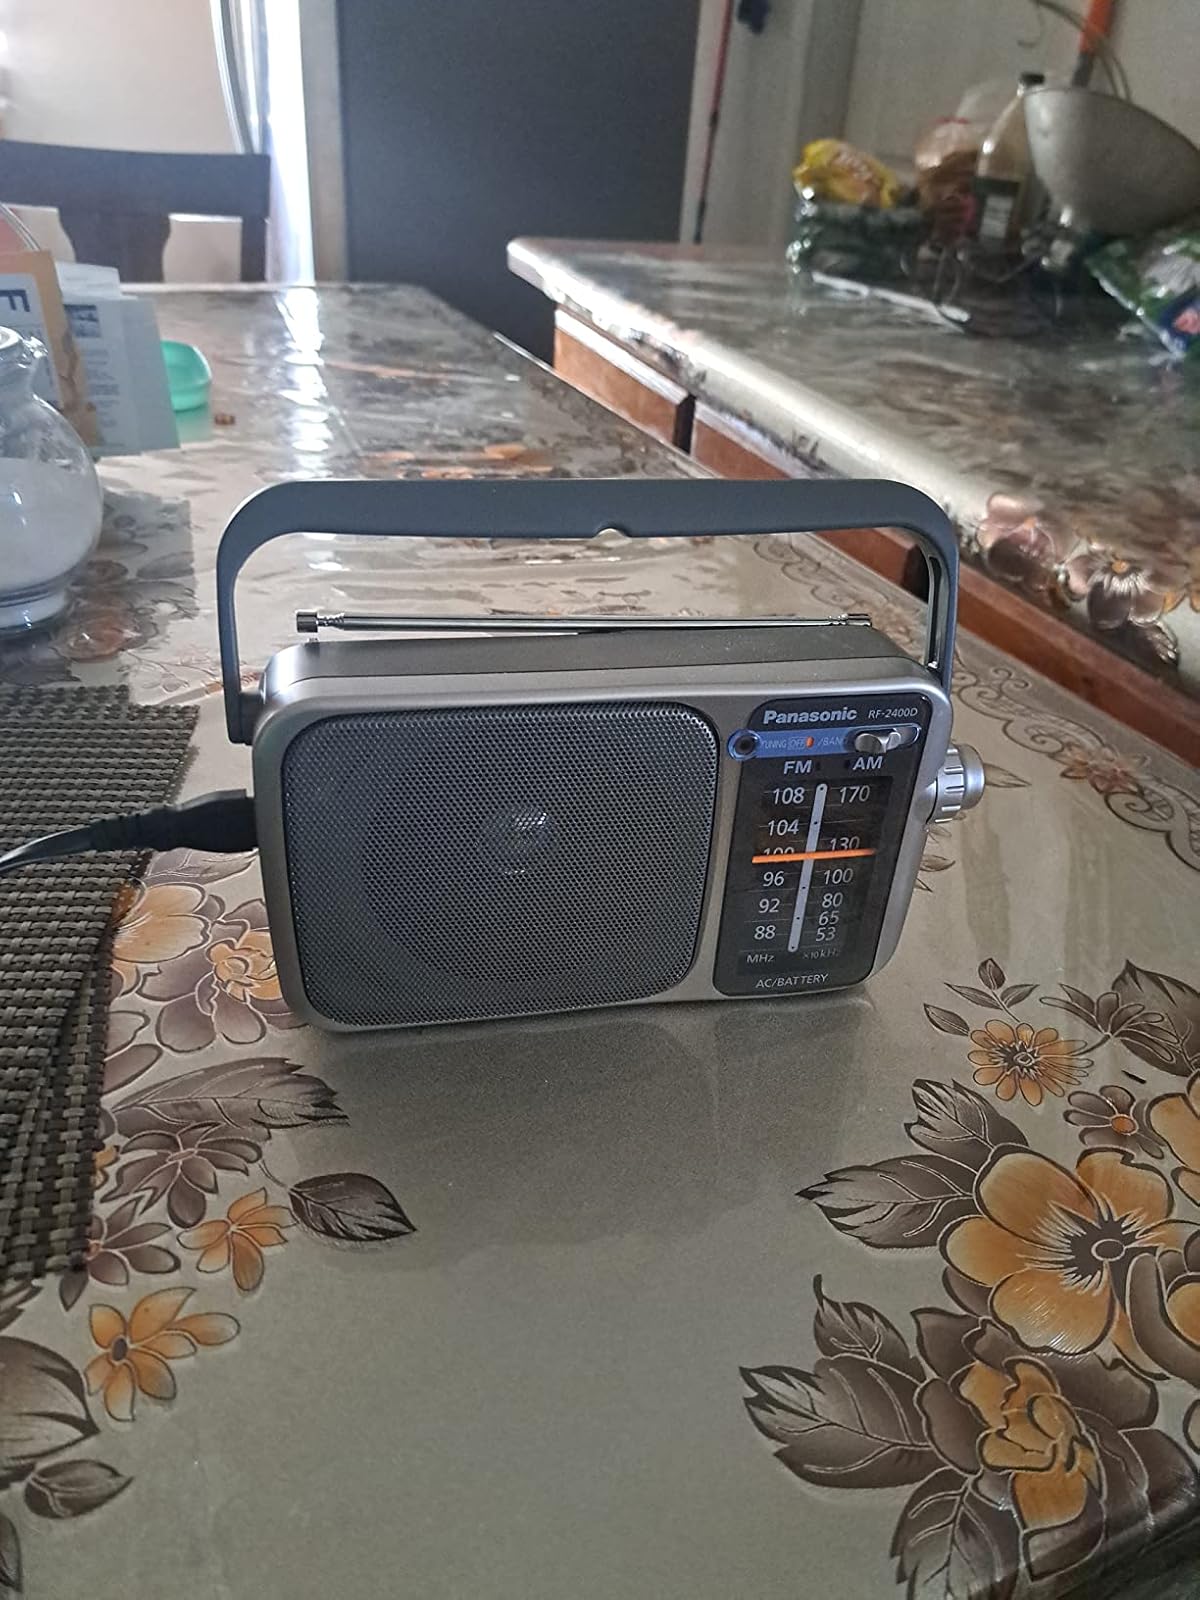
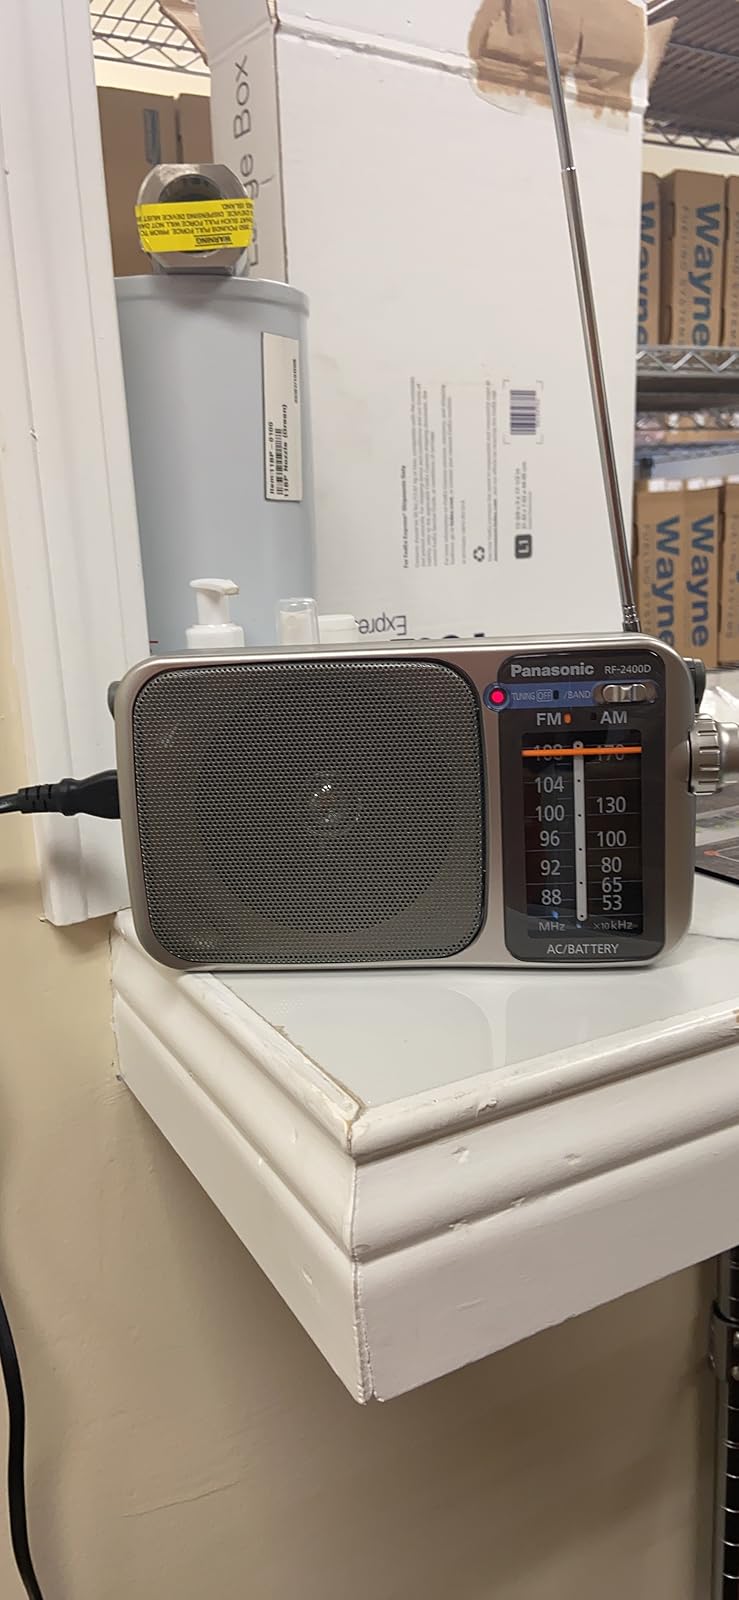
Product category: radio
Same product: yes